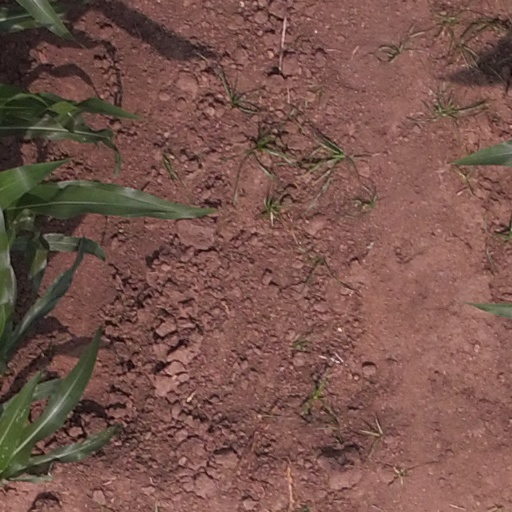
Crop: maize; corn